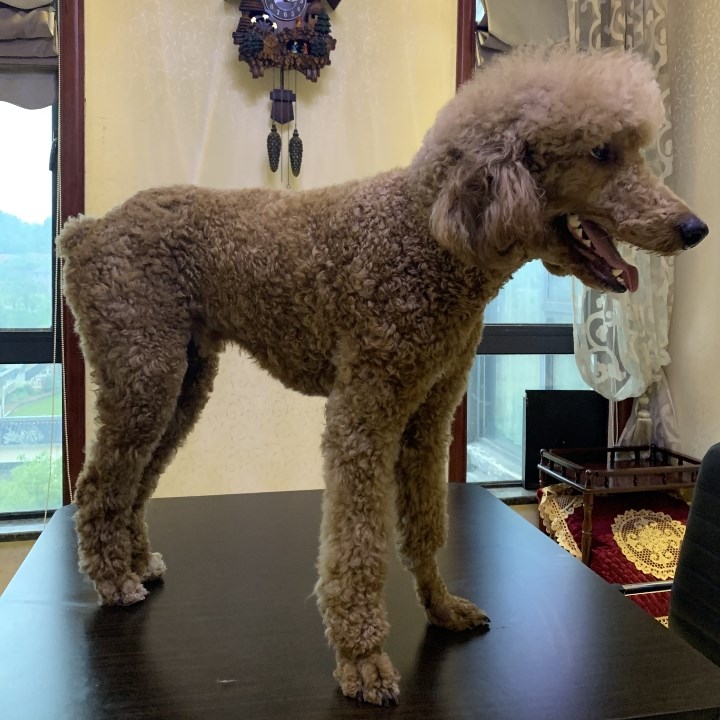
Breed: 316-n000118-standard_poodle